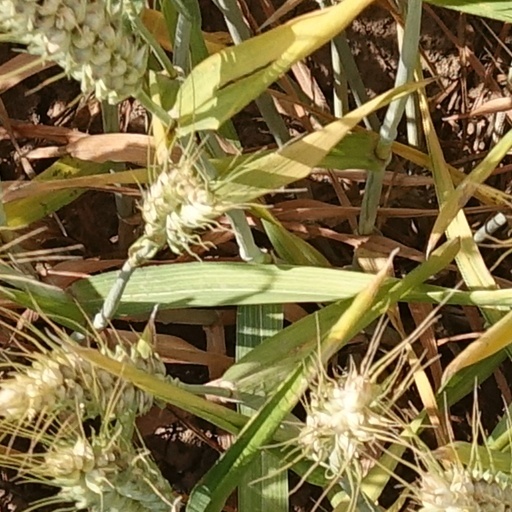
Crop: wheat